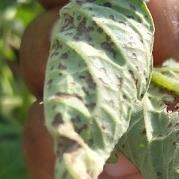
Crop: Tomato
Condition: alternaria-d